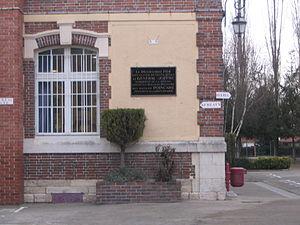
Une plaque commémorant la décoration du général Joffre, à Romilly-sur-Seine, Aube, France. ""Le 26 novembre 1914, dans la cour de cette école, le général Joffre, vainqueur de la Marne, a reçu la médaille militaire des mains de Poincaré, Président de la République""."